Frances St John Chappelle

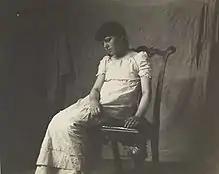
Lettie Willoughby sitting in Chippendale chair, by Thomas Eakins

Frances Arcadia Willoughby St. John Chappelle (July 2, 1897 - September 6, 1936) was an Assistant in Psychology at the University of Nevada.